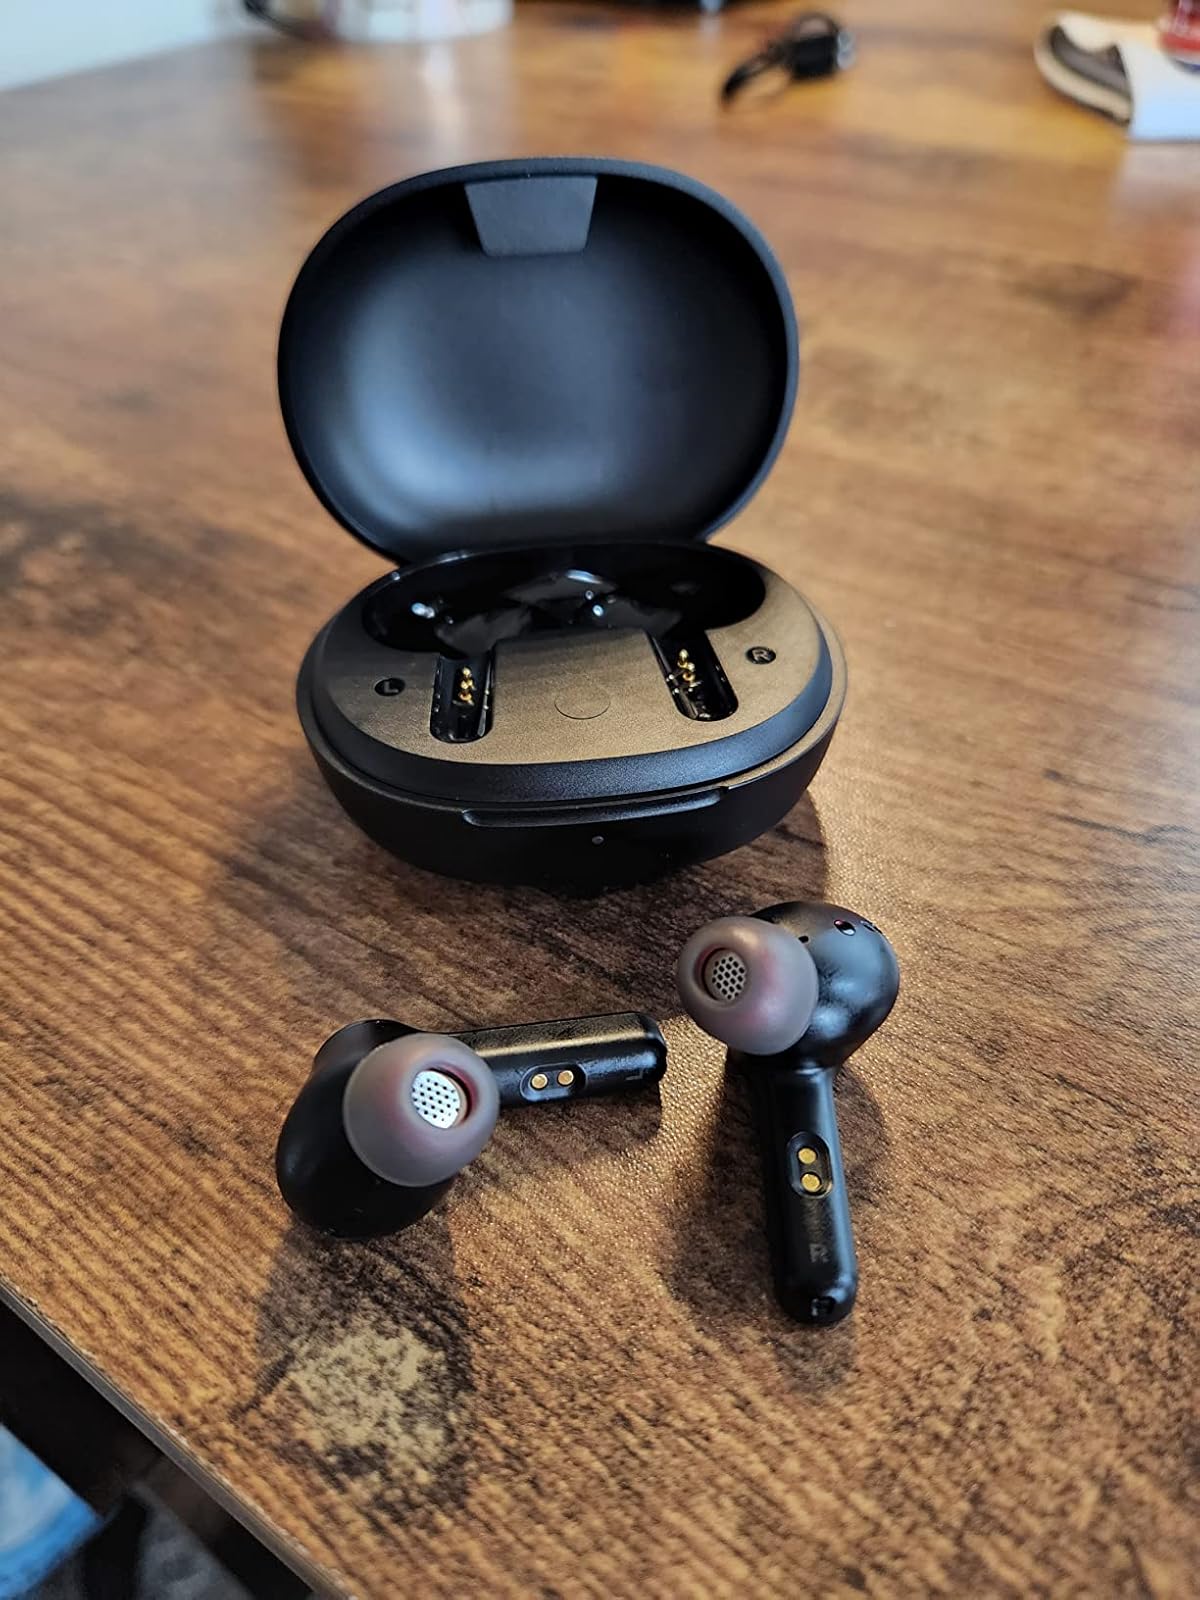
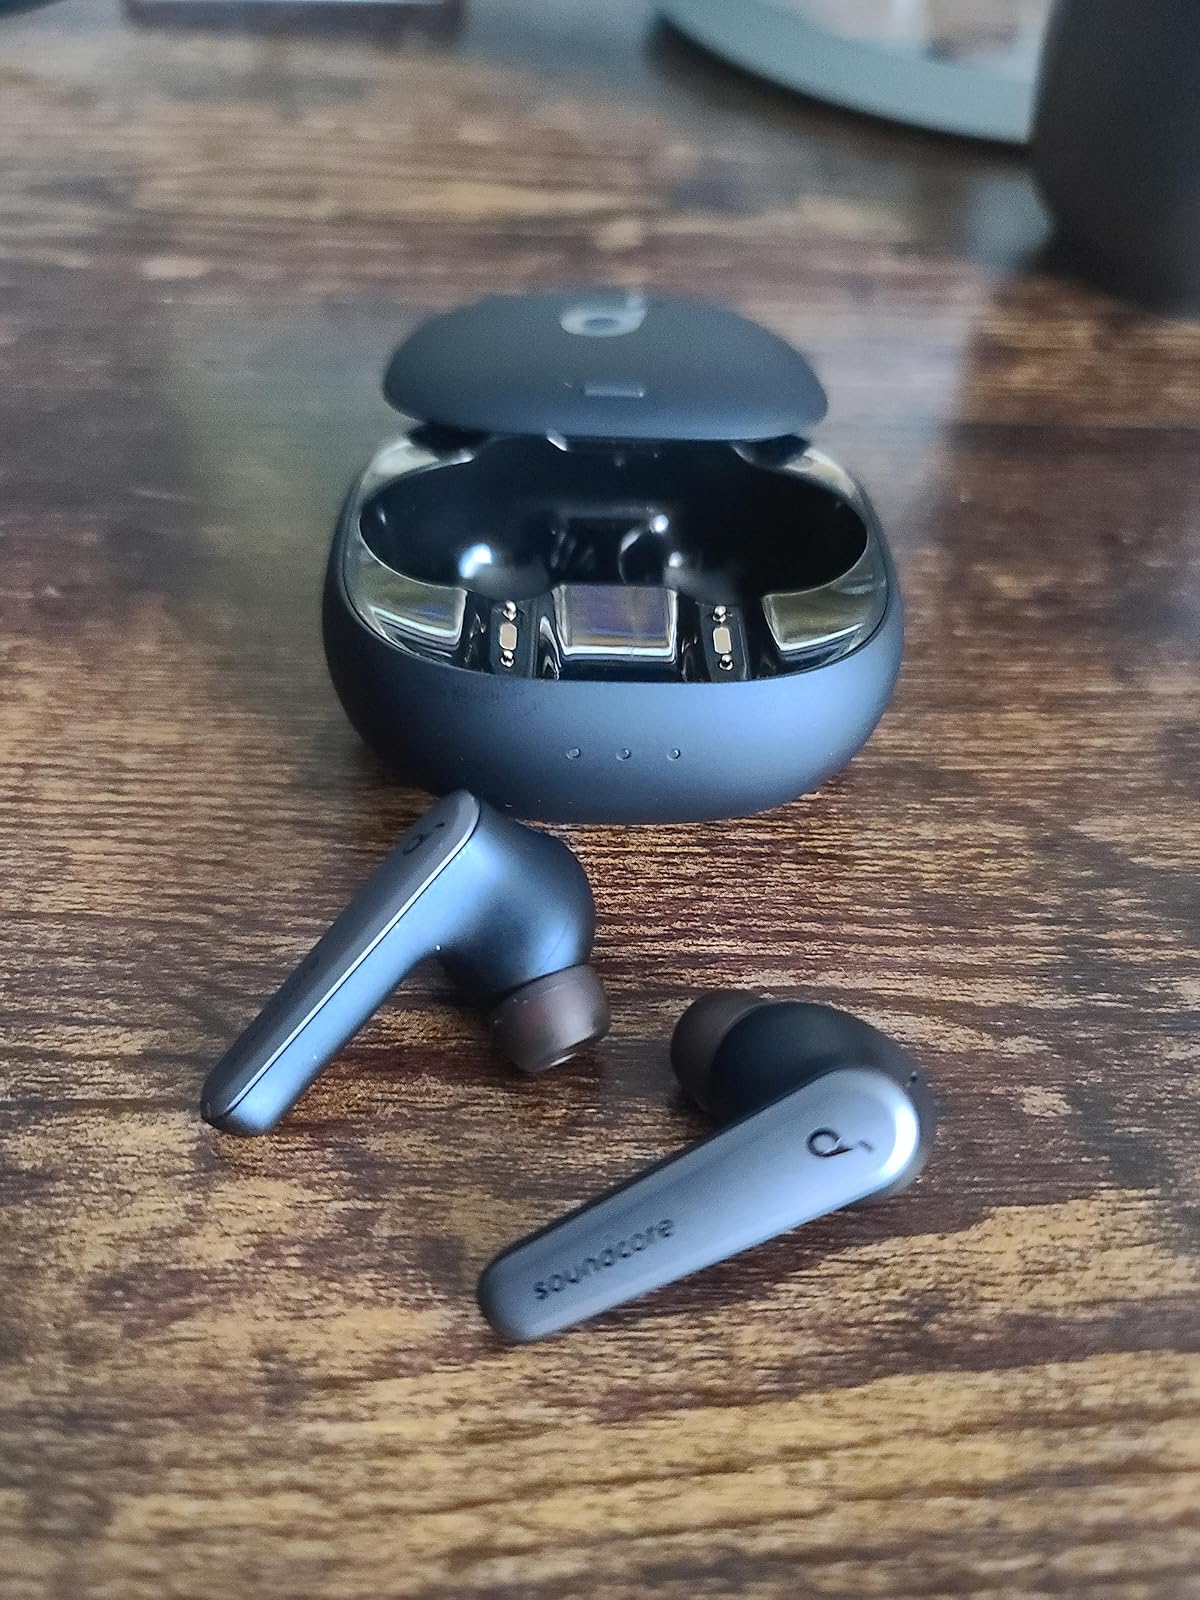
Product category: earbuds
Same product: no